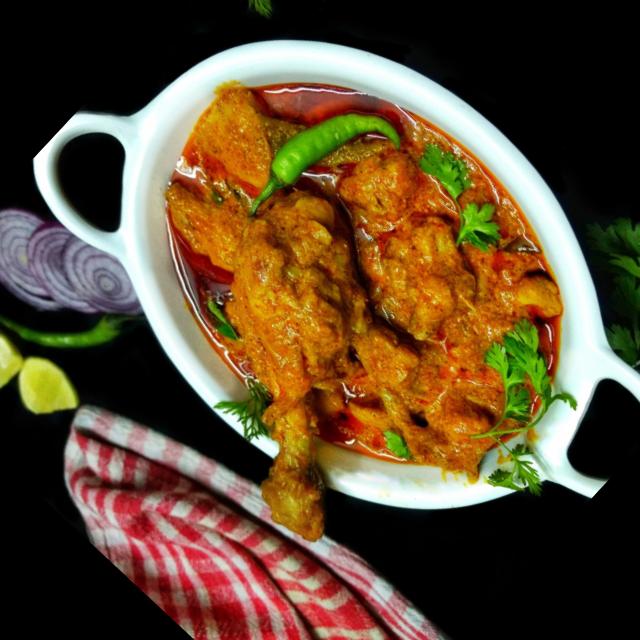
Dish: chicken_curry